Ferry Eyot

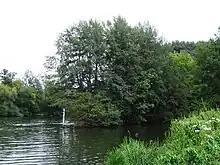
Ferry Eyot from the Shiplake bank

Ferry Eyot or Ferry Ait is an island in the River Thames in England near the villages of Shiplake, Oxfordshire and Wargrave, Berkshire. It is on the reach above Marsh Lock.